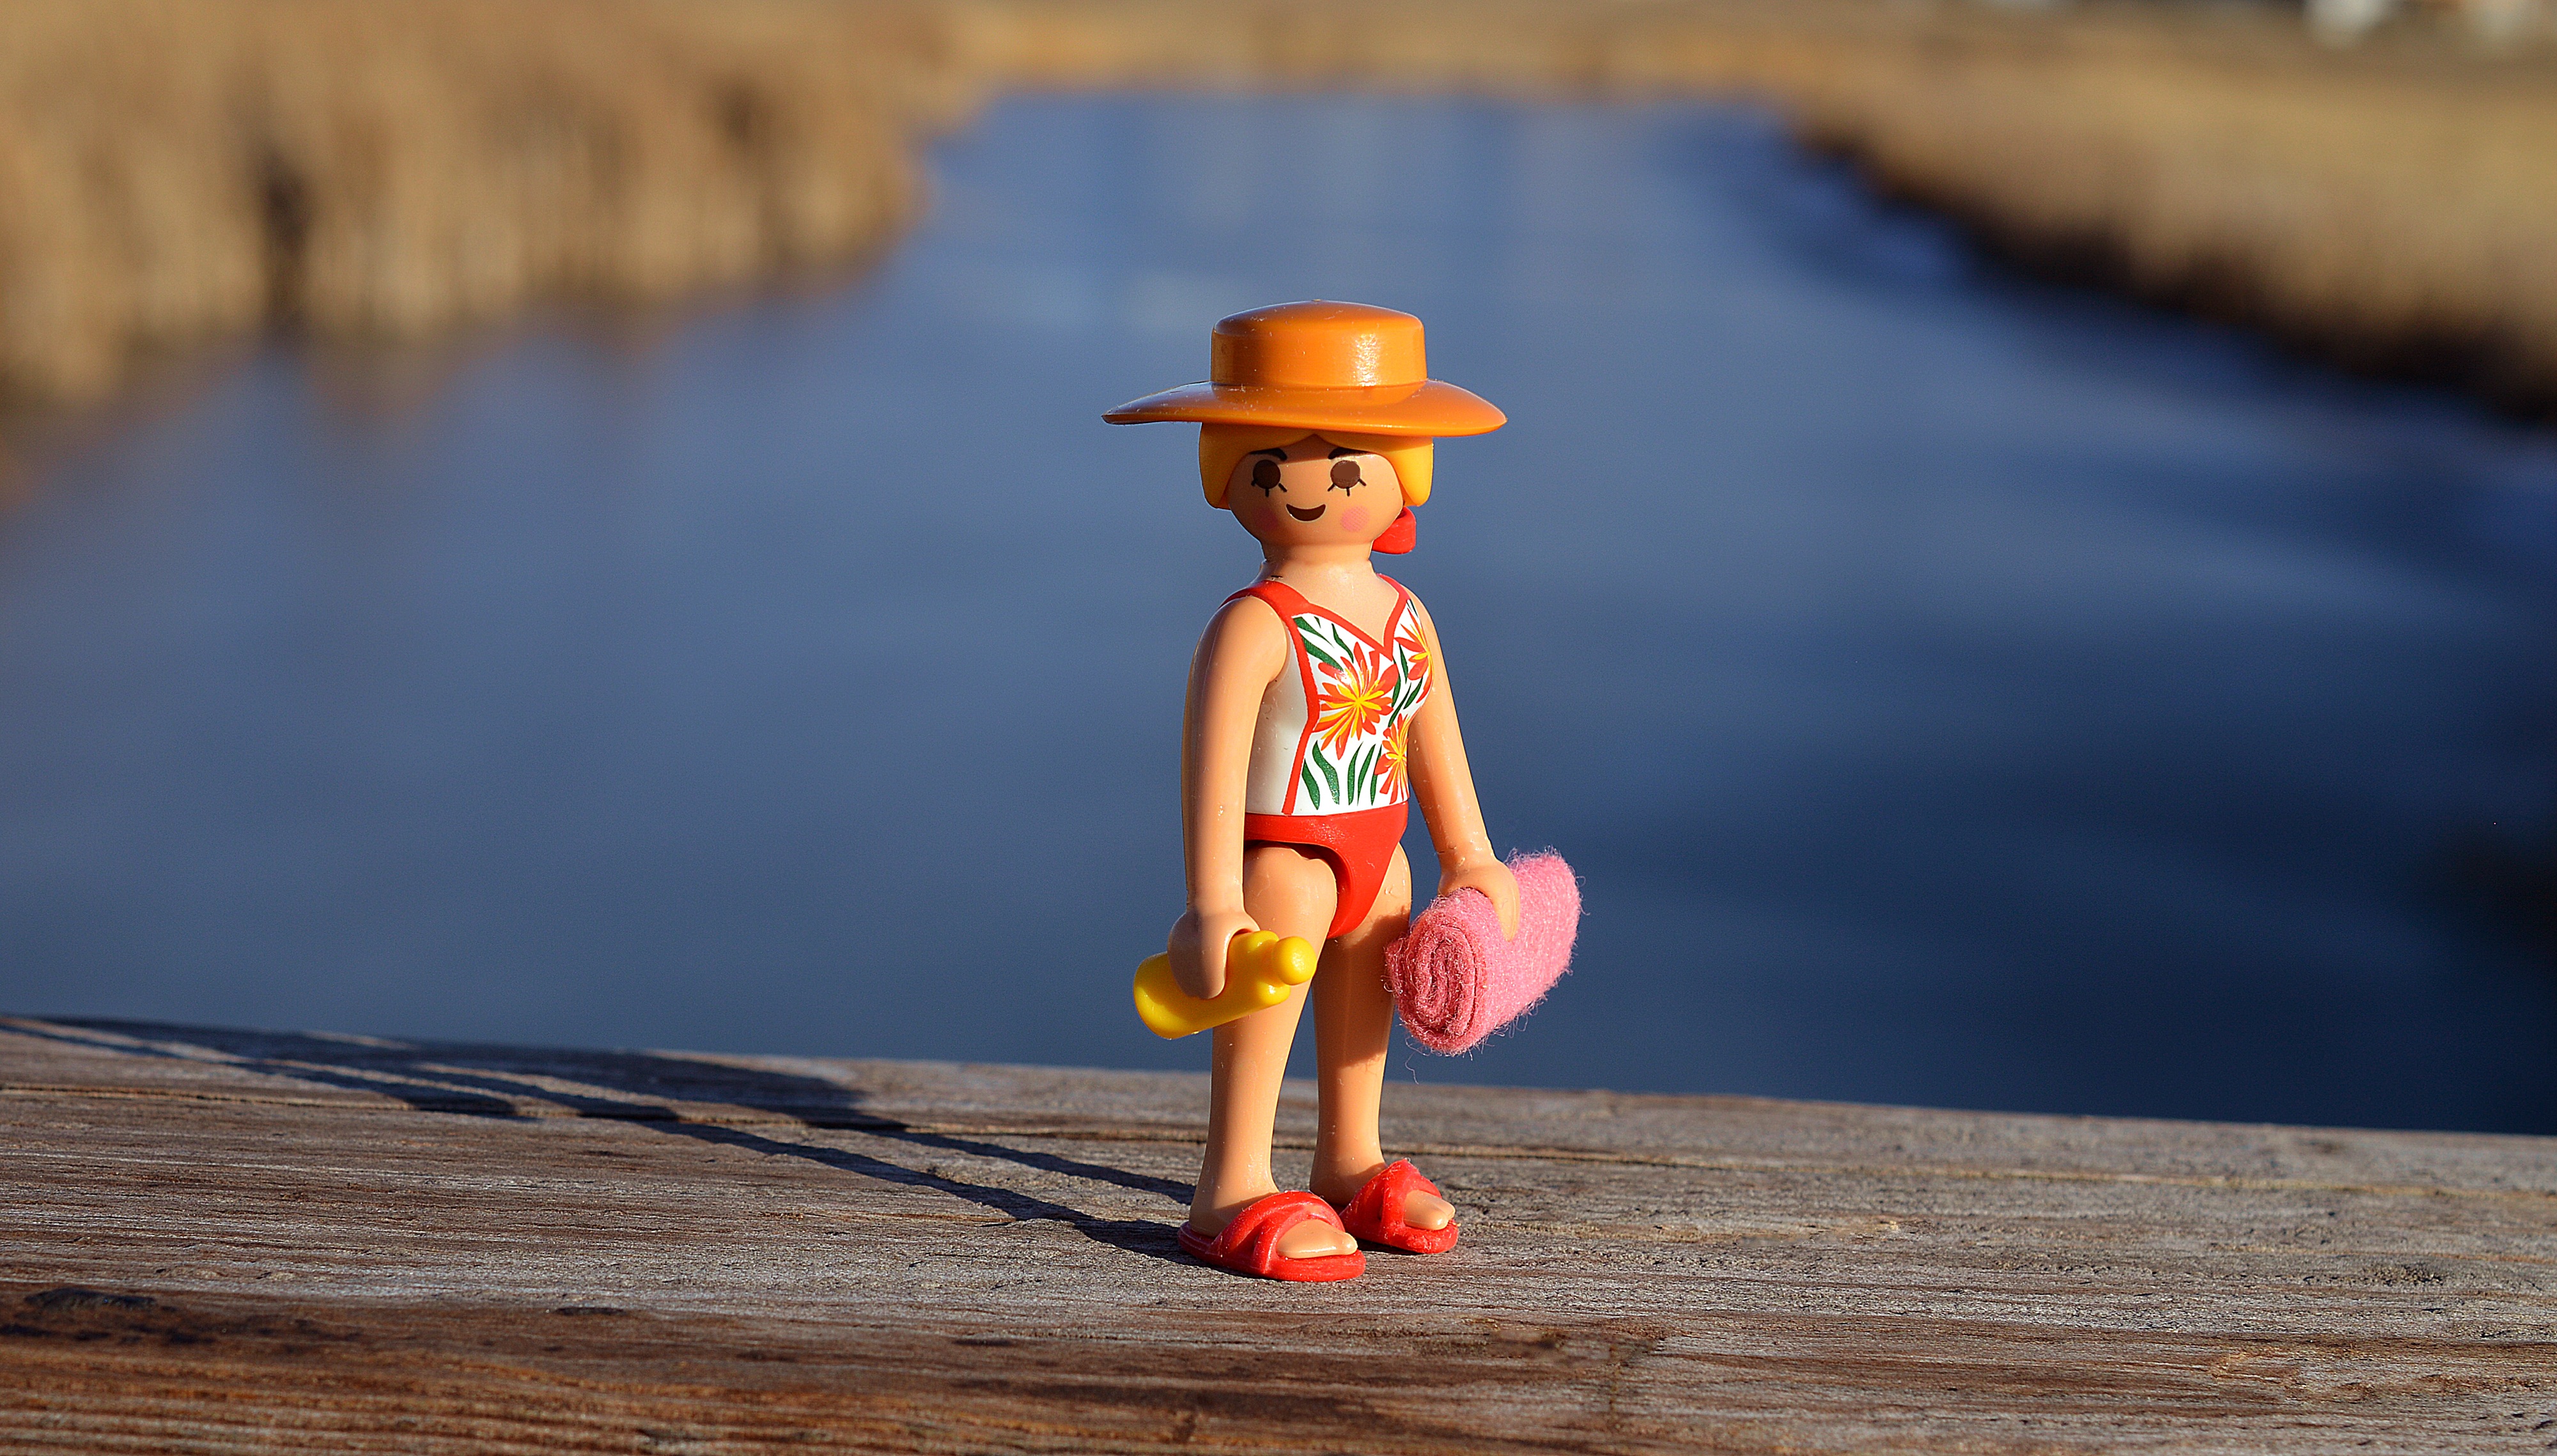
water, girl, lake, summer, vacation, female, spring, holiday, child, blue, leisure, toy, season, bathing suit, sandals, toddler, swimsuit, action figure, flip flops